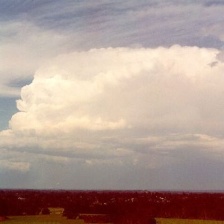
Cloud type: Cirrus